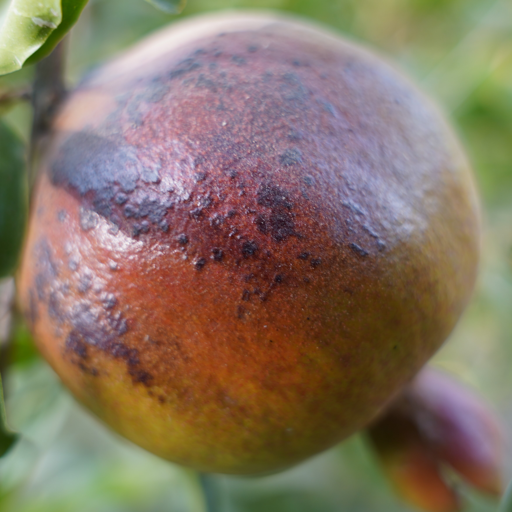
Label: Colletotrichum spp